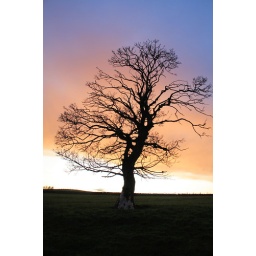
A naked tree against the orange sky.